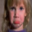
Label: girl